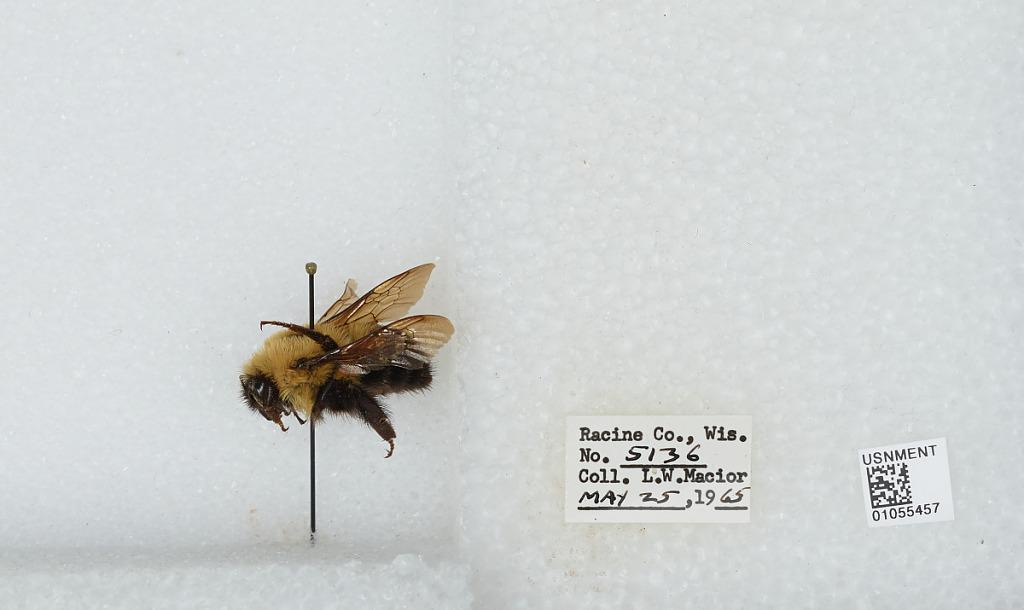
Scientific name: Bombus (Pyrobombus) bimaculatus Cresson
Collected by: L. Macior
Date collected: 1965-5-25
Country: United States
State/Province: Wisconsin
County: Racine
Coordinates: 42.78, -87.76